Ahmad Tejan Kabbah

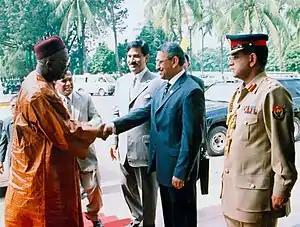
President Kabbah meeting with Prime Minister Mohammad Mosaddak Ali at his Office in Dhaka, Bangladesh in 2004

As president, Kabbah opened direct negotiations with the RUF rebels in order to end the civil war. He signed several peace accords with the rebel leader Foday Sankoh, including the 1999 Lomé Peace Accord, in which the rebels, for the first time agreed to a temporary cease fire with the Sierra Leone government. When the cease fire agreement with the rebels collapsed, Kabbah campaigned for international assistance from the British, the United Nations Security Council, the African Union and the Economic Community of West African States to defeat the rebels and restore peace and order in Sierra Leone.